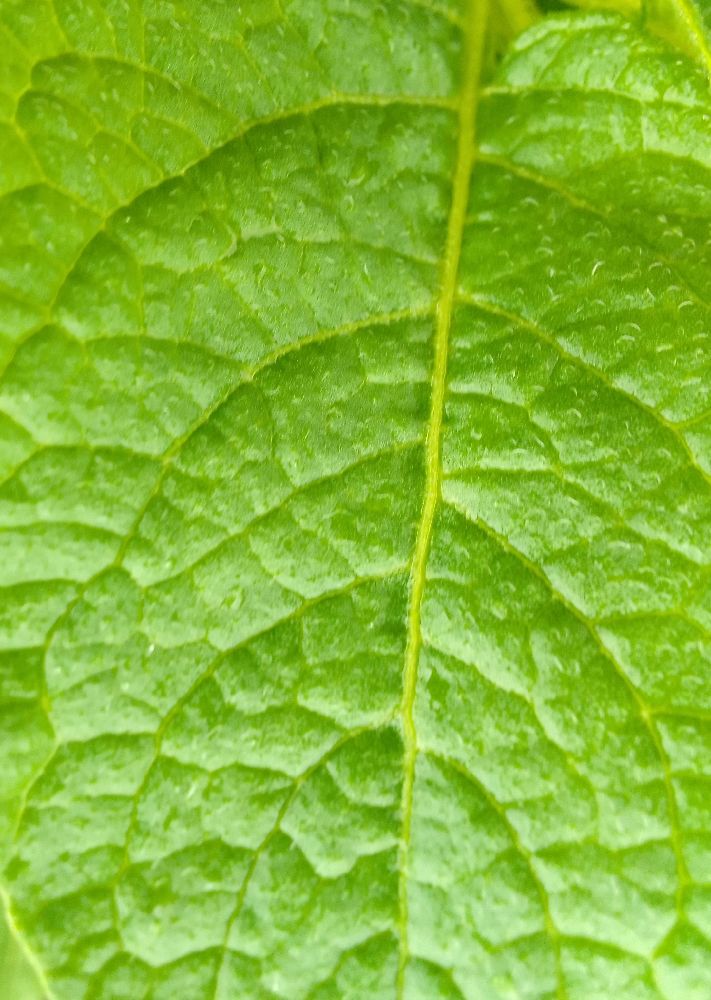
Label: Healthy